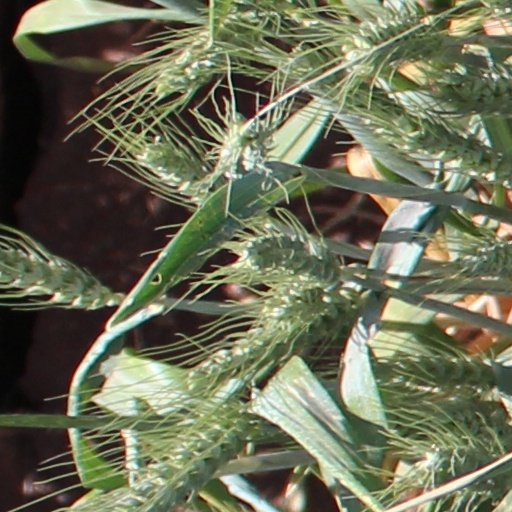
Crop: wheat